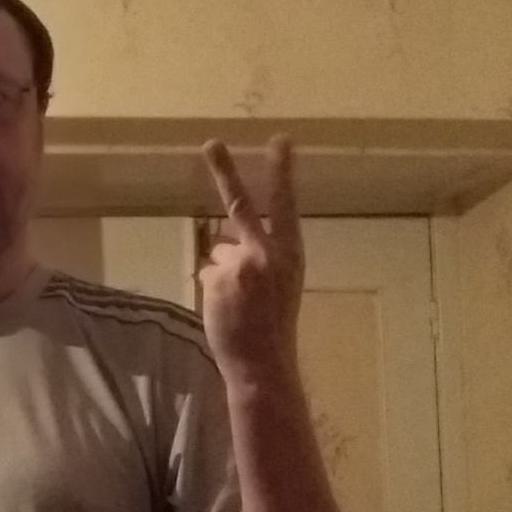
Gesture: peace_inverted